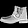
Label: Ankle boot